15th Poznań Uhlan Regiment

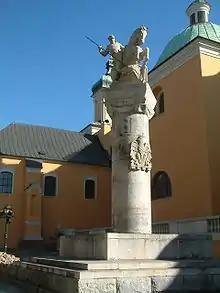
Monument of Poznań Uhlans by Mieczysław Lubelski

The "15th Uhlans Regiment" was first formed as a part of the Army of the Duchy of Warsaw. Later, during the November Uprising, volunteers from the Prussian partition created the Poznań Cavalry Regiment. Close to the west wall of the St Anthony of Padua's Church is a monument of the 15th Poznań Uhlan Regiment.